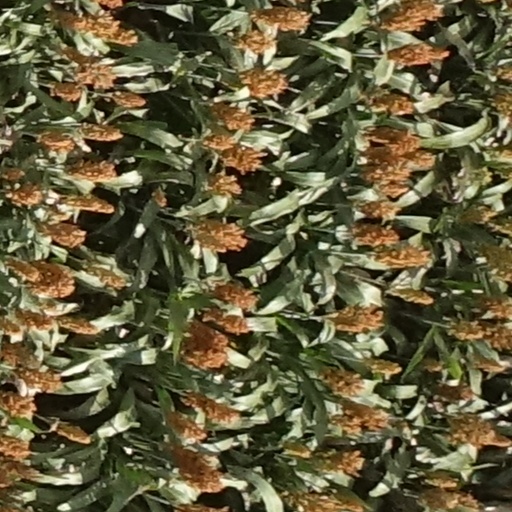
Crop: sorghum